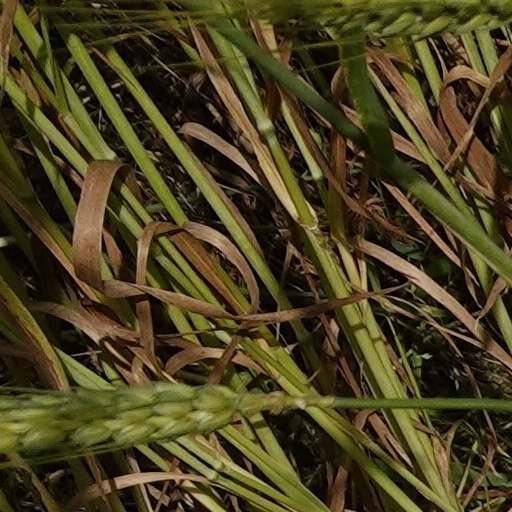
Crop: wheat